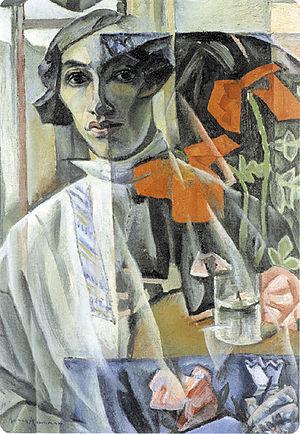
Natan Altman 22 décembre 1889 - 12 décembre 1970 est un peintre soviétique de l'avant-garde ukrainien, également sculpteur, illustrateur, décorateur de théâtre, maître du portrait. Représentant de l'art national juif, c'est un artiste émérite de l'URSS.